Migron (Israeli settlement)

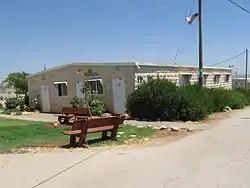

Migron is an Israeli outpost in the West Bank, located within 2 km of a former outpost by the same name, that was relocated to its present site on 2 September 2012. The outpost was located 14 kilometers north of Jerusalem, it fell under the jurisdiction of the Mateh Binyamin Regional Council. It was the largest outpost of its kind, with a population of 300. The council says it was founded in 1999 and re-founded in 2001, on land registered before 1967 by the villagers of Burqa. The Israeli government contributed NIS 4.3 million from the Construction and Housing Ministry to build Migron. The international community considers Israeli settlements in the West Bank illegal under international law, whereas Israeli outposts, like Migron, are considered illegal not only under international law but also under Israeli law.